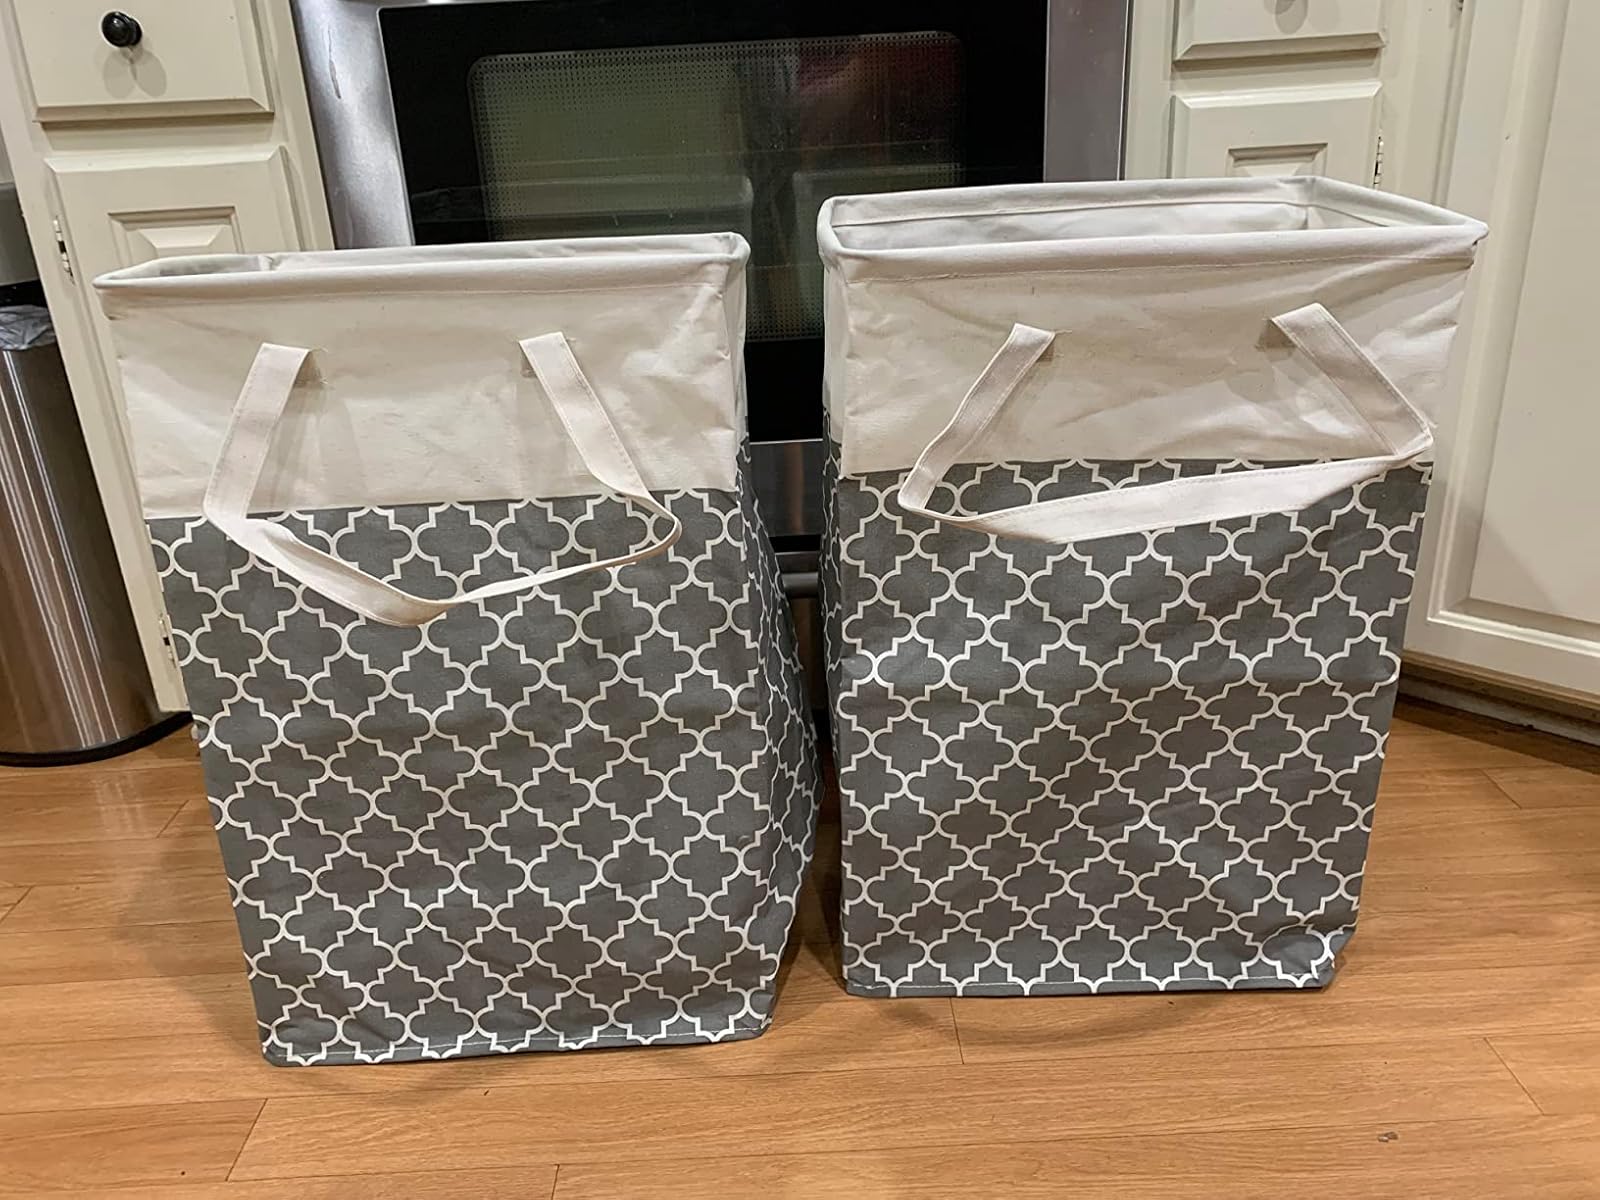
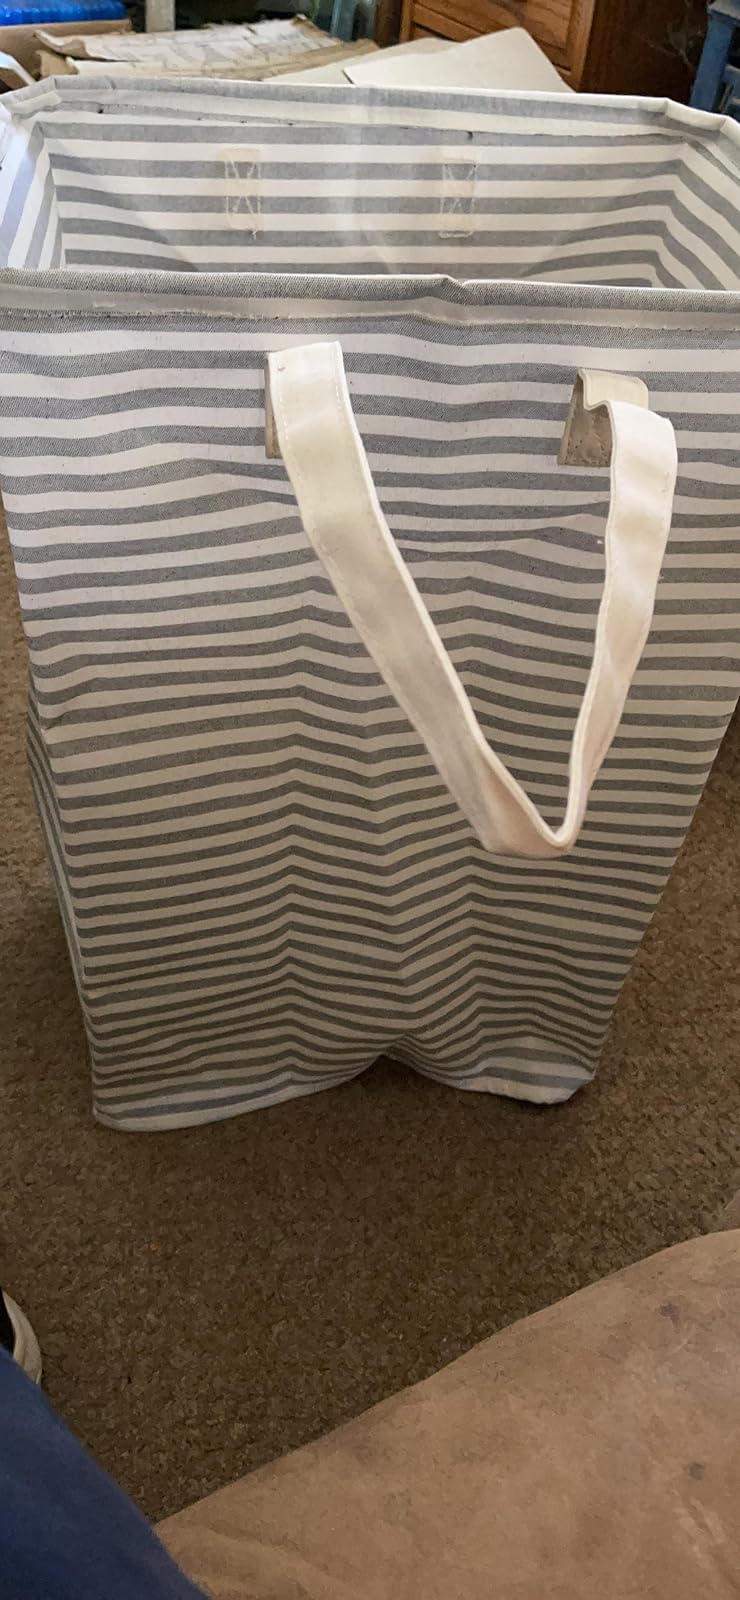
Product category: items_hamper
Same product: no